Zoology

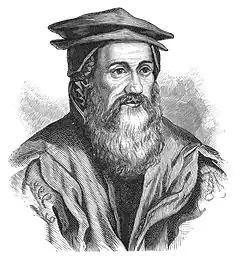
Conrad Gessner (1516–1565). His is considered the beginning of modern zoology.

The history of zoology traces the study of the animal kingdom from ancient to modern times. Prehistoric people needed to study the animals and plants in their environment to exploit them and survive. Cave paintings, engravings and sculptures in France dating back 15,000 years show bison, horses, and deer in carefully rendered detail. Similar images from other parts of the world illustrated mostly the animals hunted for food and the savage animals.